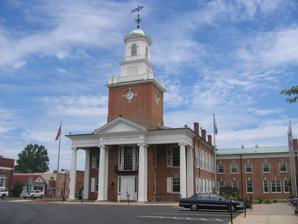
Building: Sussex County Courthouse and the Circle
Country: United States of America
Year built: 1840
United States historic place Sussex County Courthouse and the Circle U.S. National Register of Historic Places Sussex County Courthouse, July 2009 Show map of Delaware Show map of the United States Location The Circle, Georgetown, Delaware Coordinates 38°41′32″N 75°23′5″W / 38.69222°N 75.38472°W / 38.69222; -75.38472 Area less than one acre Built 1837 ( 1837 ) -1840, 1914, 1970 Architect Strickland, William Architectural style Georgian NRHP reference No. 73000554 Added to NRHP June 4, 1973 Sussex County Courthouse and the Circle is a historic courthouse located at The Circle in Georgetown , Sussex County, Delaware .  It was designed by noted Philadelphia architect William Strickland (1788–1854) and built between 1837 and 1840.  It is a two-story, brick structure with a brick tower over the entrance hall.  It originally featured a squat entrance tower surmounted by an undersized cupola.  In 1914, the tower was enlarged and columns were added to the front.  Renovations carried out in 1970 gave the building a decidedly more Georgian appearance.  The Circle was laid out in 1791-1792 as a public green at the center of a baroque town plan for Georgetown.  One of the first buildings constructed was the Old Sussex County Courthouse , which was moved to allow construction of the current Sussex County Courthouse. The site was added to the National Register of Historic Places in 1973. Gallery Side view Fountain at the center of the Circle References